Hardee Apartments

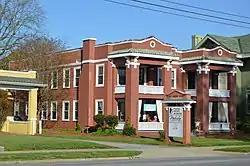
Front and northern side

Hardee Apartments, also known as Jarrell Apartments, is a historic apartment building located at High Point, Guilford County, North Carolina. It was built in 1924, and is a two-story, four unit, Mission Revival style building. The frame building has a stuccoed finish. It features massive two-tiered corner porches and a pair of central stair entrances.